KTXT-FM

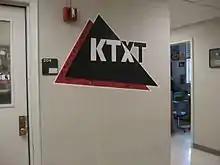
Logo in KTXT studio

KTXT-FM is owned and licensed to Texas Tech University and as of March 1, 2013 is student operated, and controlled by the College of Media and Communication., and is no longer controlled by Texas Tech Student Media, The Department of Continuing Education, KOHM-FM (now KTTZ-FM), or the Office of the Provost. From September 2001 until December 2008, KTXT-FM operated under Texas Tech Student Media. From December 2008 until March 2011, KTXT-FM was run in conjunction with KOHM-FM and reported to the Texas Tech University Office of the Provost. In March 2011, KOHM-FM, KTXT-FM (and KNCH-FM) were moved back into the Texas Tech College of Mass Communications, reporting to the Dean of that college, and coming full circle back to where they had started.